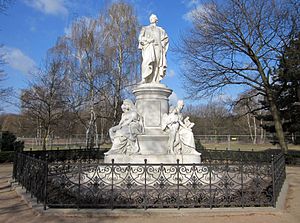
Fritz Schaper
Goethemonumentet i Berlin.
Hugo Wilhelm Friedrich Schaper var en tysk billedhugger.